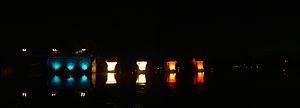
L'ancien pont de Poissy après le feux d'artifice du 13 juillet 2010 vers 23 heures, pris en amont du pont sur la rive gauche à Poissy.
L’ancien pont de Poissy, aussi dénommé le pont ancien de Poissy, est un pont voûté en maçonnerie qui franchissait autrefois le bras principal de la Seine sur une longueur de quatre cents mètres et s'étendait sur près d'un kilomètre entre Poissy et Carrières-sous-Poissy dans le département des Yvelines en France. Ce pont, dont il ne reste que six arches visibles, est situé à 330 m en aval du nouveau pont de Poissy et 570 m en amont du pont de l'île de Migneaux. Il fut une voie de communication commerciale importante dans la région dès le Moyen Âge en raison du passage du bétail provenant du Vexin et de Normandie allant au marché aux bestiaux de Poissy par la route de Rouen, de l'activité portuaire alentour, de pêcherie et de meunerie sur ses arches. Il demeura un emplacement stratégique pendant les guerres jusqu’à sa destruction en 1944. Il fait l'objet d'un projet de construction d'une passerelle sur ses vestiges à l'horizon 2024.